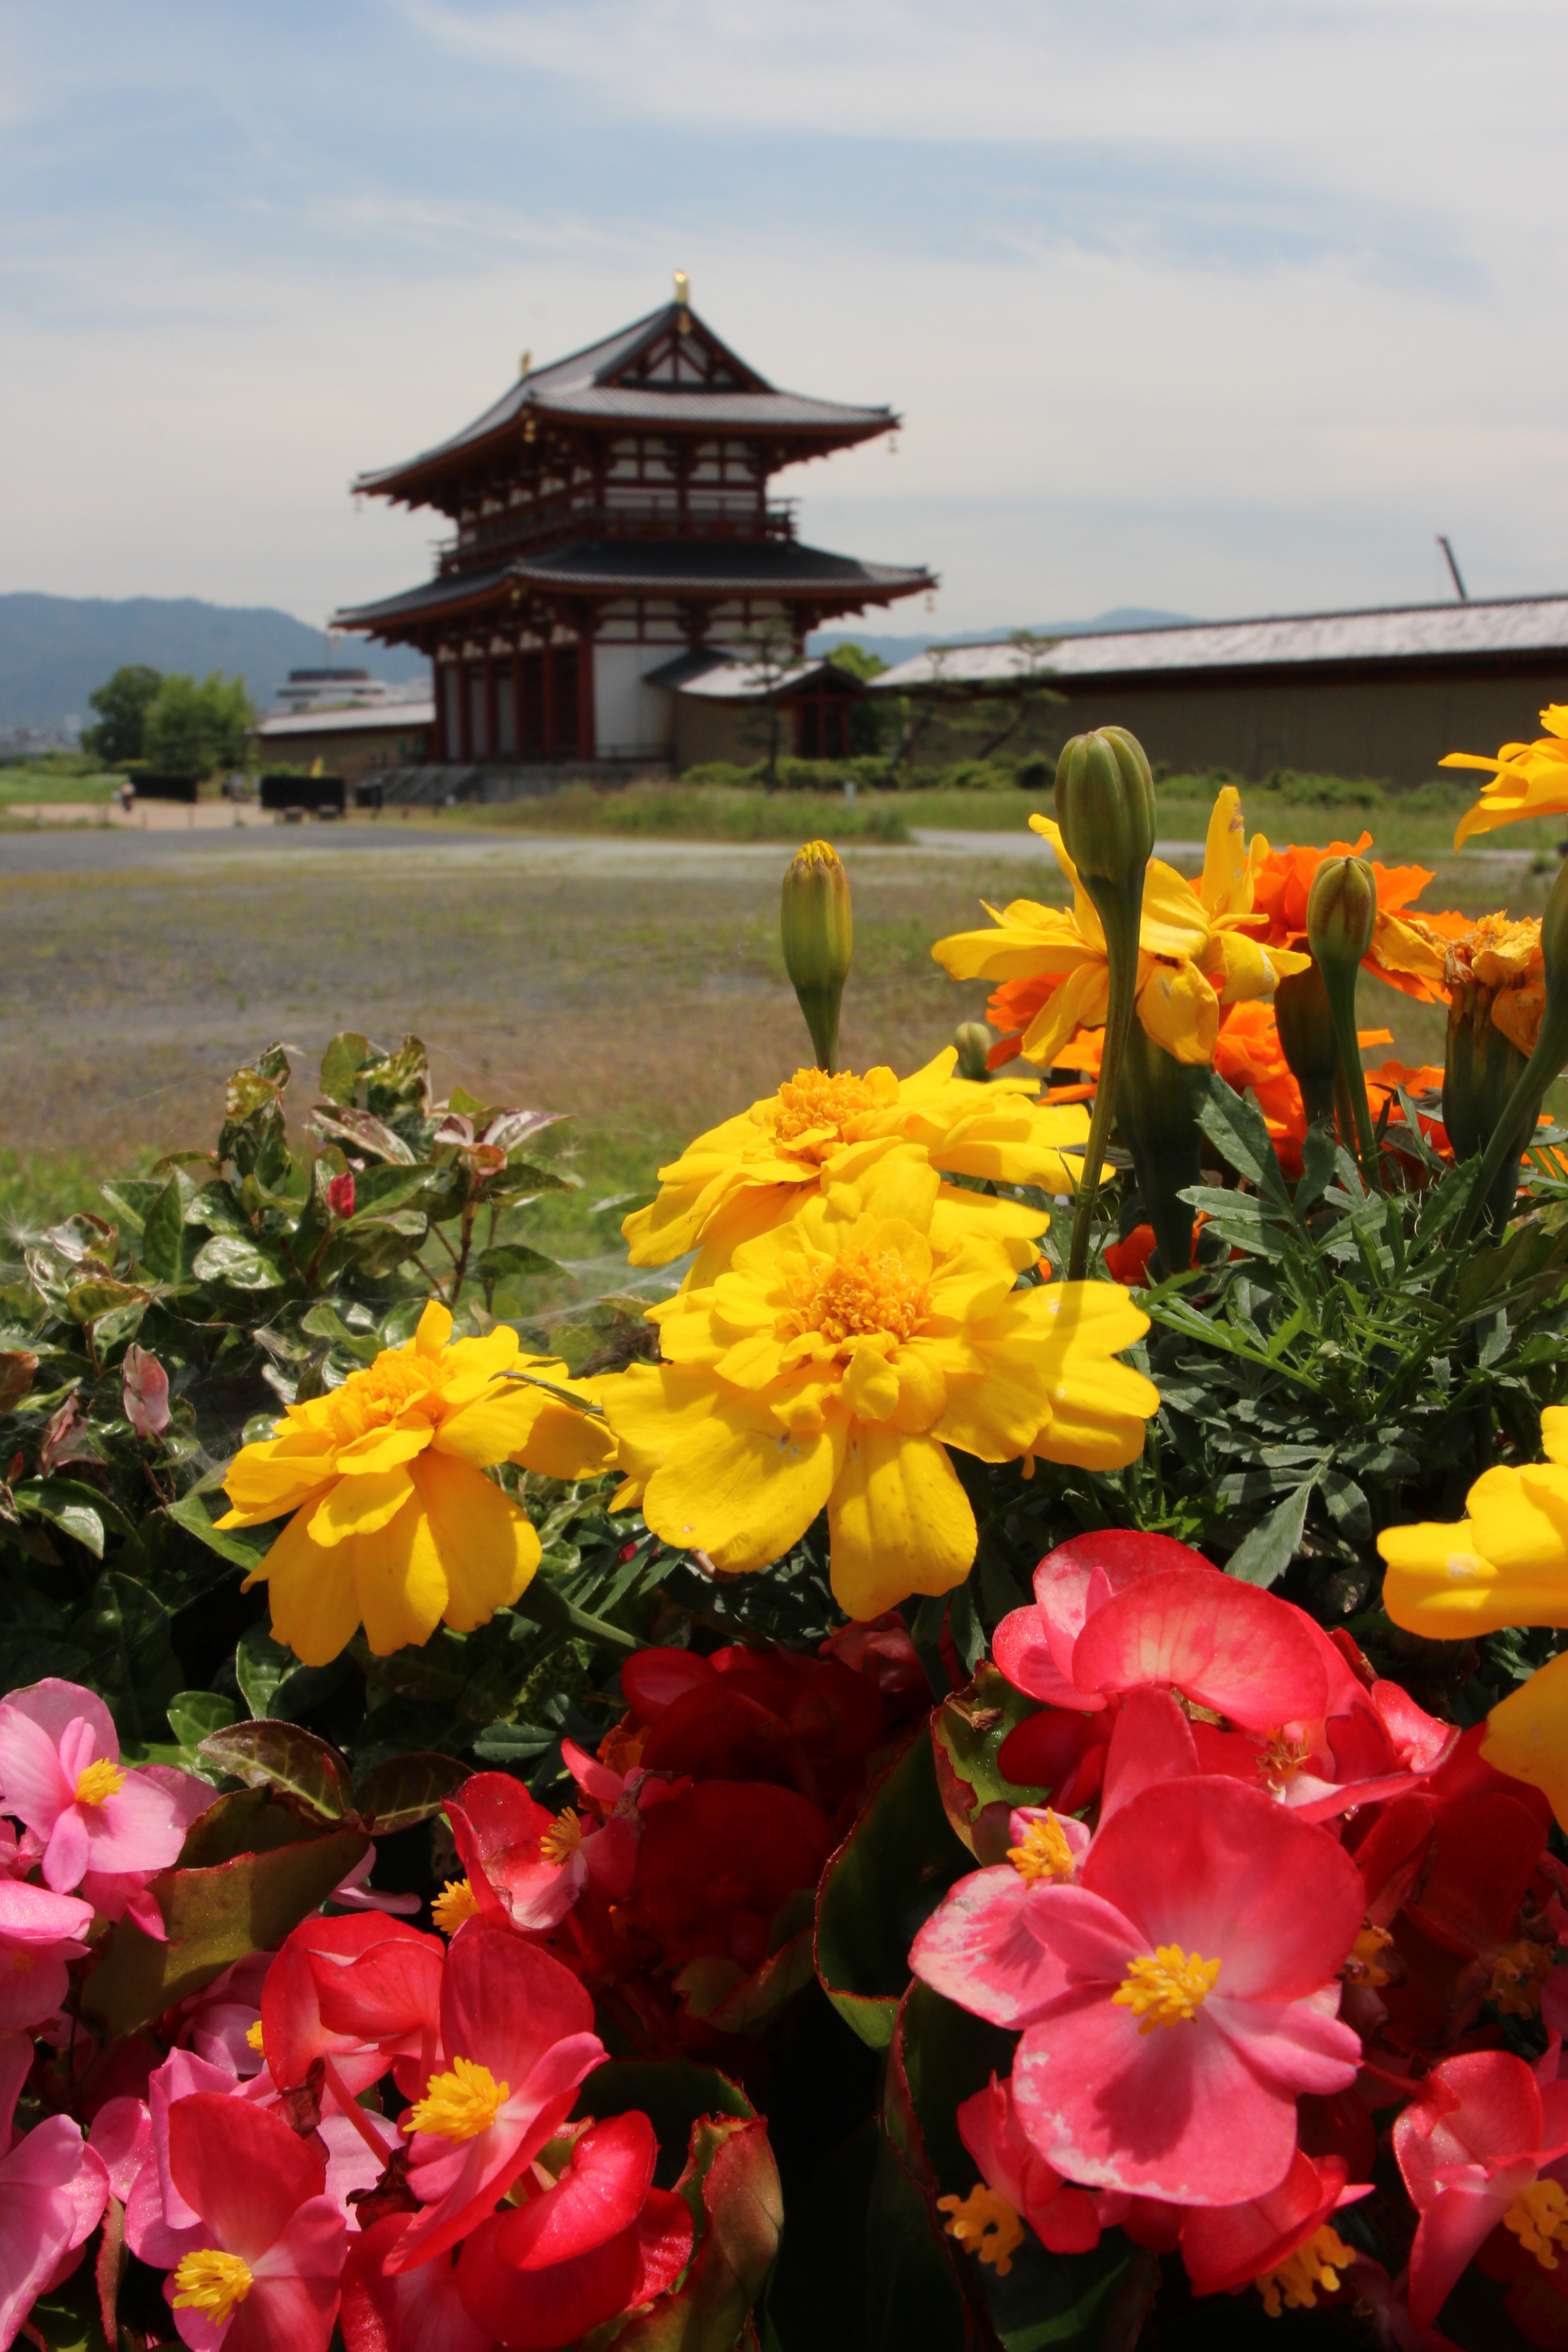
plant, flower, petal, bloom, spring, autumn, asia, botany, garden, japan, flora, flowers, colorful flowers, colors, temple, petals, spring flowers, pagoda, east, flowering plant, annual plant, land plant